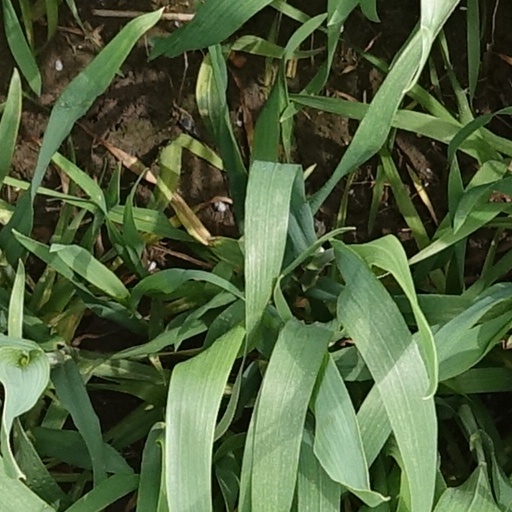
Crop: wheat